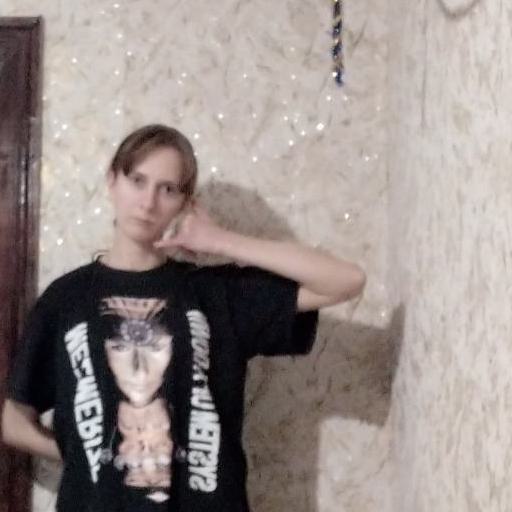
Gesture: call